List of battleships of Italy

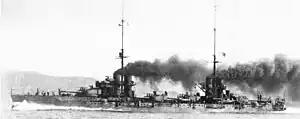
"Dante Alighieri" at high speed

"Dante Alighieri" was the first dreadnought battleship built by the Italian Navy, and was designed by Rear Admiral Edoardo Masdea. Cuniberti's call for heavy artillery arranged to emphasize broadside fire led to the placement of four triple 12-inch gun turrets along the centerline. This allowed a broadside of all twelve guns, while the first generation of British dreadnoughts could only fire eight of their guns on the broadside. "Dante Alighieri" was the first battleship to mount her main battery in triple turrets, though the Austro-Hungarian was completed first.